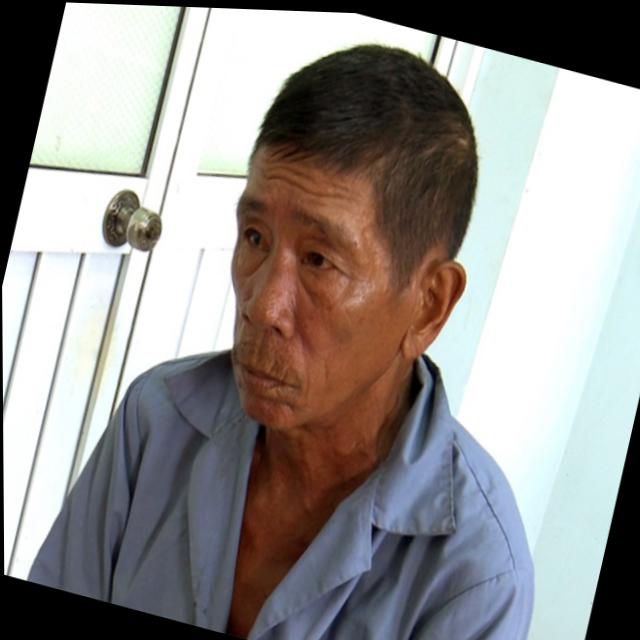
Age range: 65+